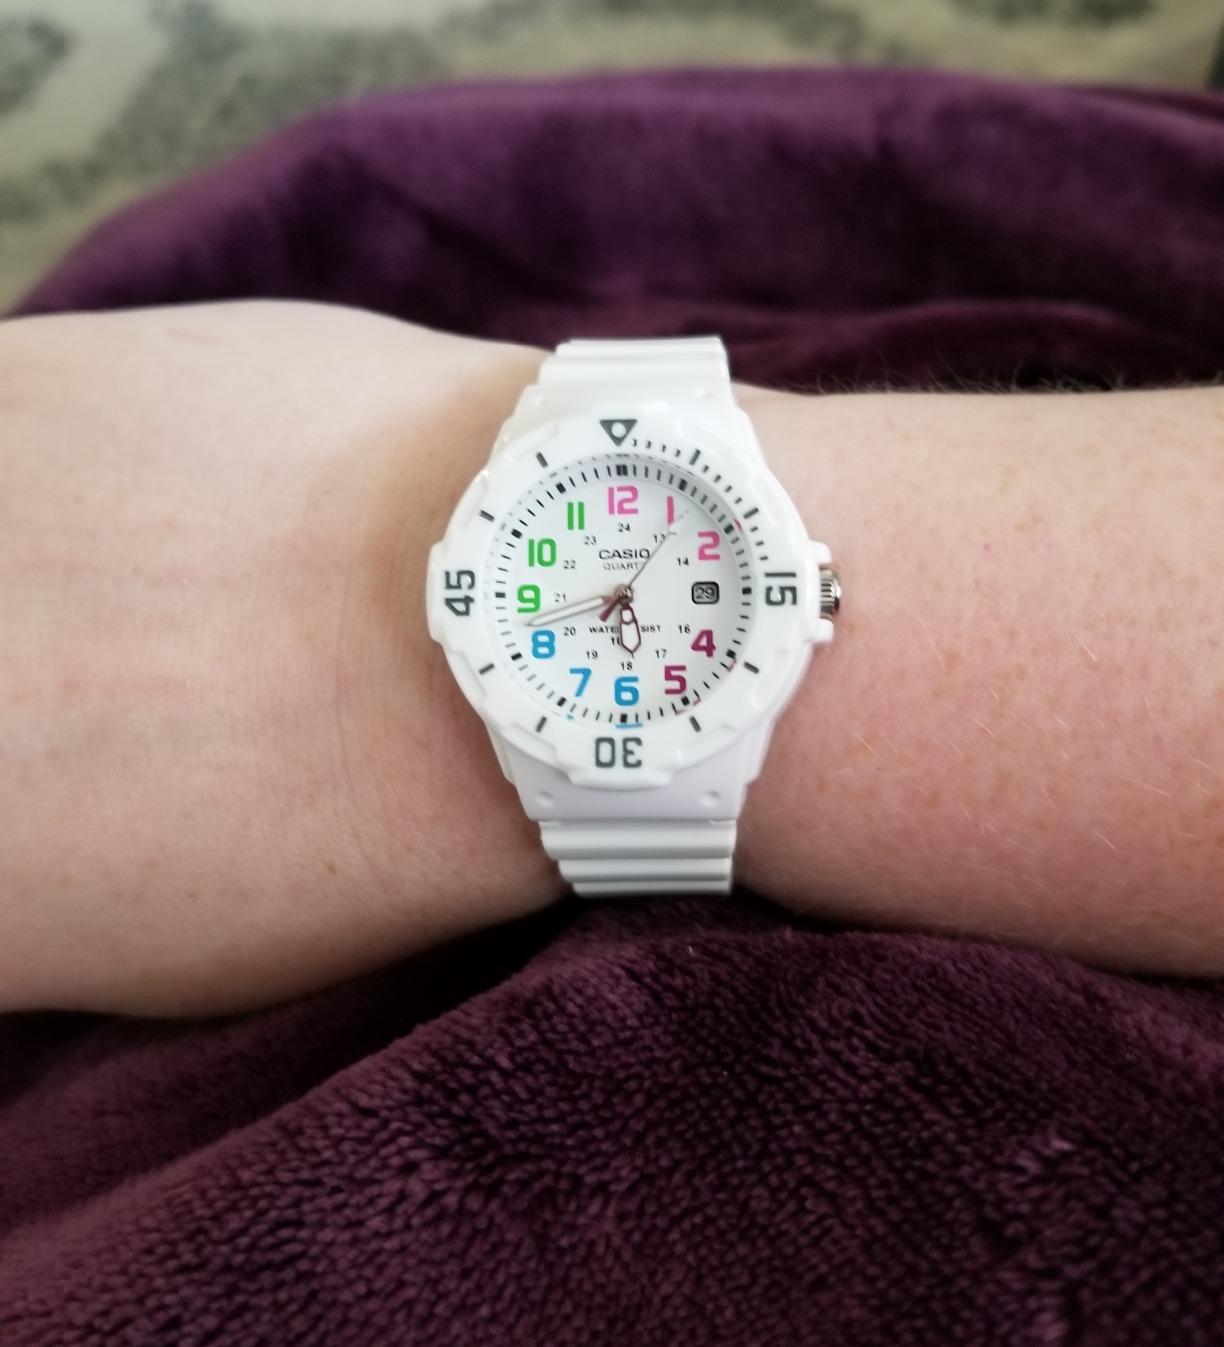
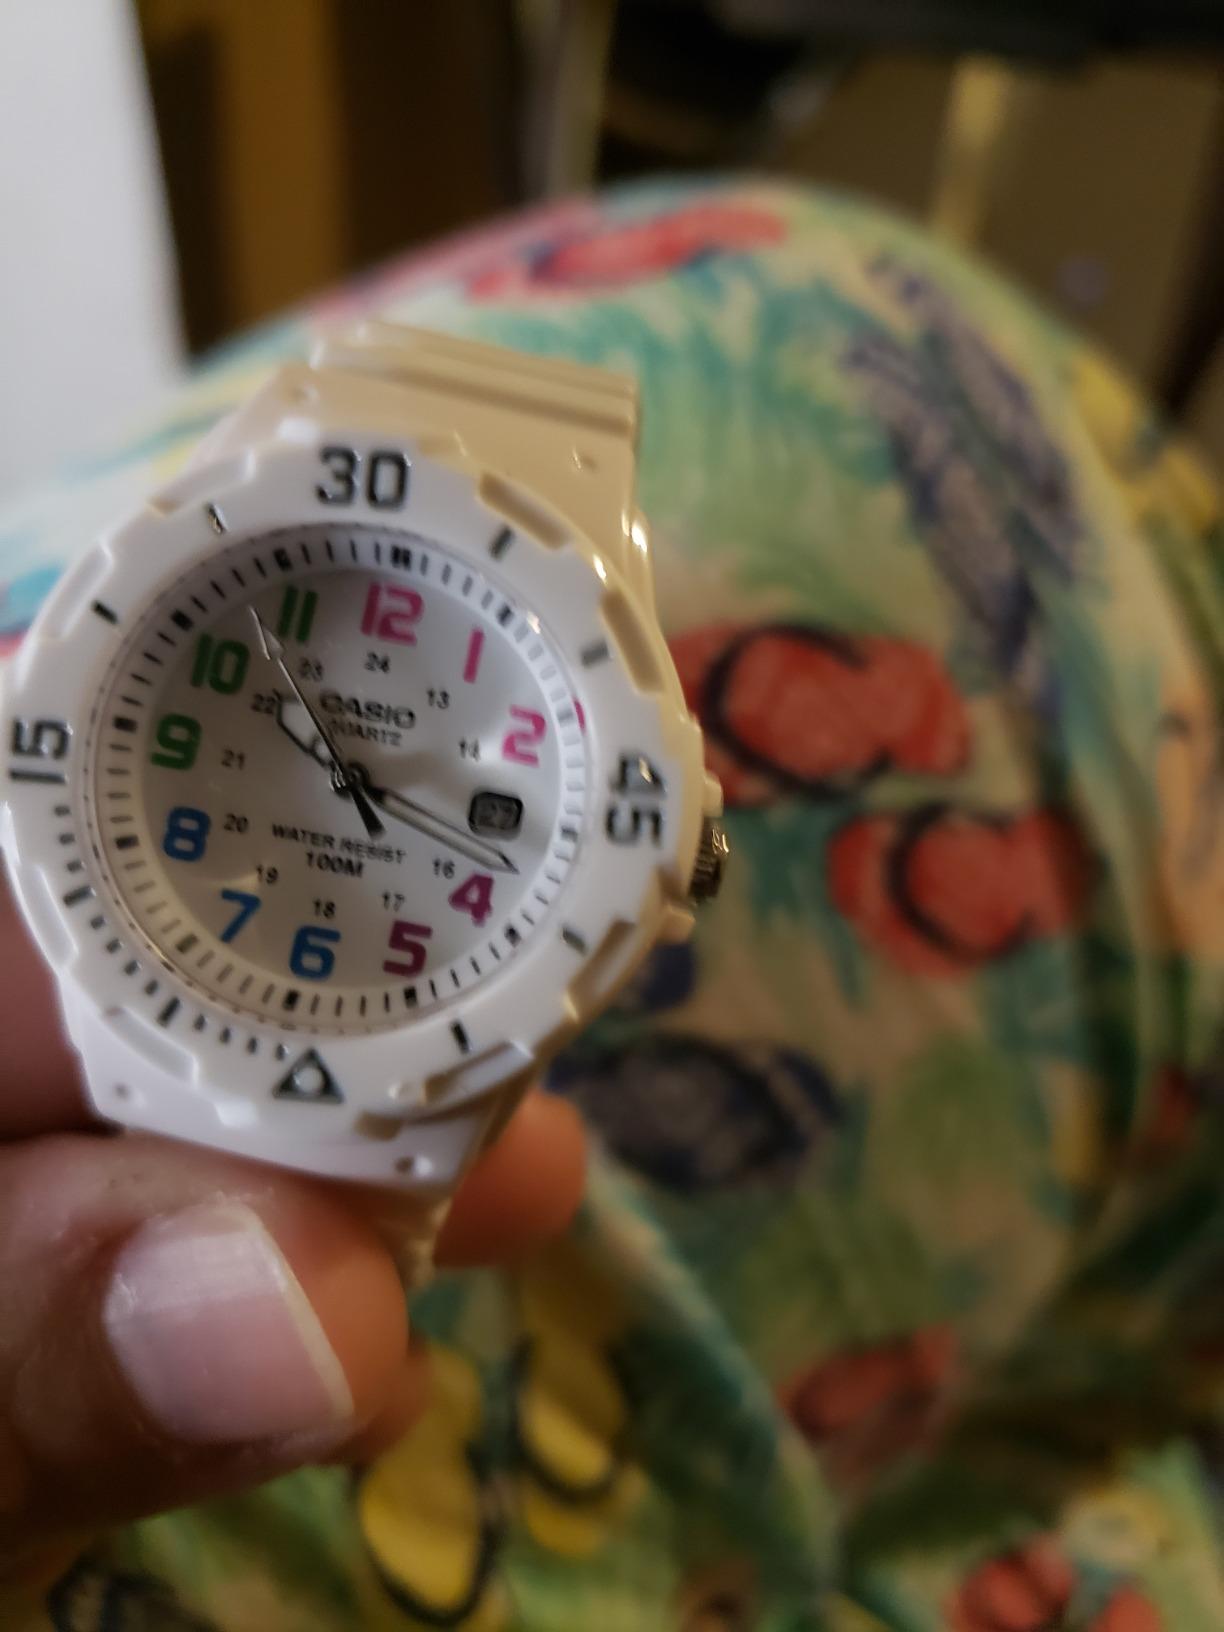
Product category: accessories_watch
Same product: yes